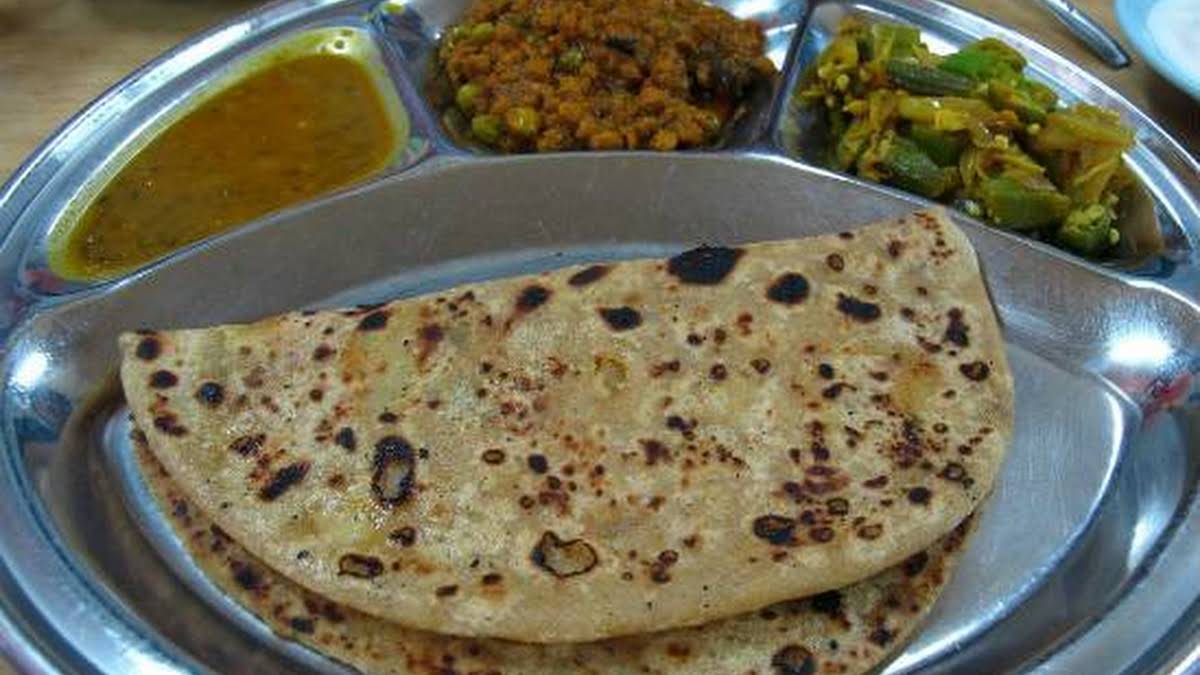
Dish: chapati